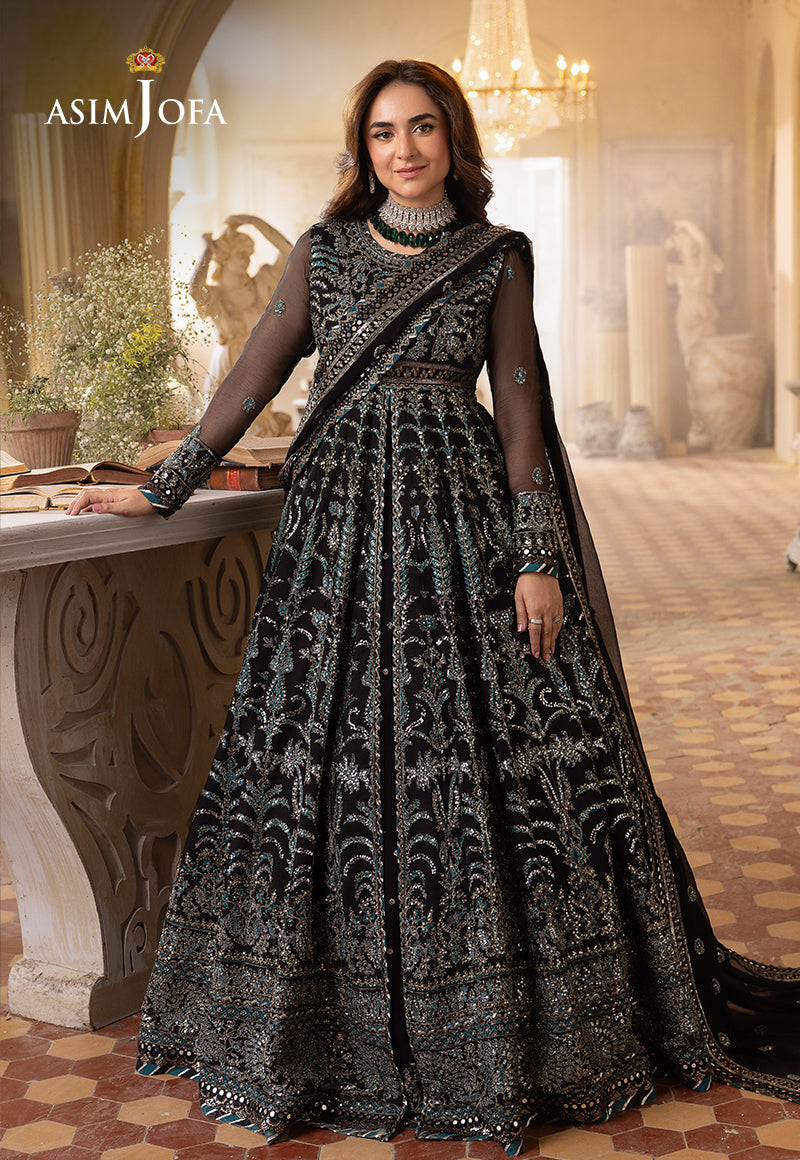
black indian wedding dress